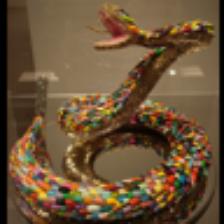
Label: NonHuman